This Night I'll Possess Your Corpse

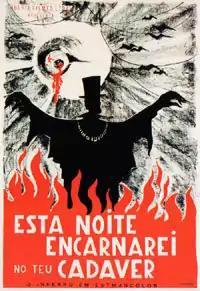
Original film poster

This Night I'll Possess Your Corpse is a 1967 Brazilian horror film directed by José Mojica Marins. Marins is also known by his alter ego Coffin Joe (Zé do Caixão). It is the second installment of Marins' "Coffin Joe trilogy", being preceded by "At Midnight I'll Take Your Soul" (1963), and followed by "Embodiment of Evil" (2008).